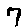
Label: 7